Reactions to the 2021–2022 Russo-Ukrainian crisis

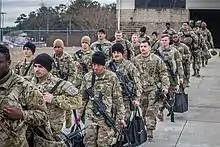
U.S. 82nd Airborne Division and XVIII Airborne Corps troops board a C-17 to deploy to Eastern Europe, 8 February 2022

Ukrainian Foreign Minister Dmytro Kuleba and U.S. Secretary of State Antony Blinken discussed the aggravation of the situation in Donbas. Blinken reaffirmed U.S. unwavering support for Ukraine's sovereignty and territorial integrity.